Nawamis

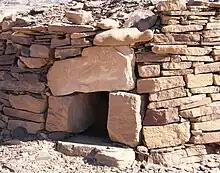
Nawamis, Egypt

Nawamis (singular: namus) are circular prehistoric megalithic stone tombs located in the Sinai Peninsula in Egypt. Sites called "nawamis" are also found in Oman and Yemen. Human remains found in the tombs date from 4000–3150 BCE, the Chalcolithic era of prehistoric Egypt and the Levant.